Economy of Ankara

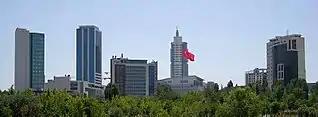
Söğütözü business district in Ankara, as seen from the Atatürk Forest Farm and Zoo, with the Armada Tower & Mall (2002) rising behind the Turkish flag.

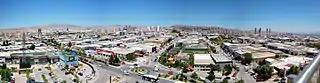
OSTIM Industrial Zone

Economy of Ankara covers the issues related to the economy of the city of Ankara, Turkey. Ankara has a historic old town, and although it is not exactly a tourist city, is usually a stop for travelers who go to Cappadocia. The city enjoys an excellent cultural life too, and has several museums. The Anıtkabir is also in Ankara. It is the mausoleum of Atatürk, the founder of the Republic of Turkey.